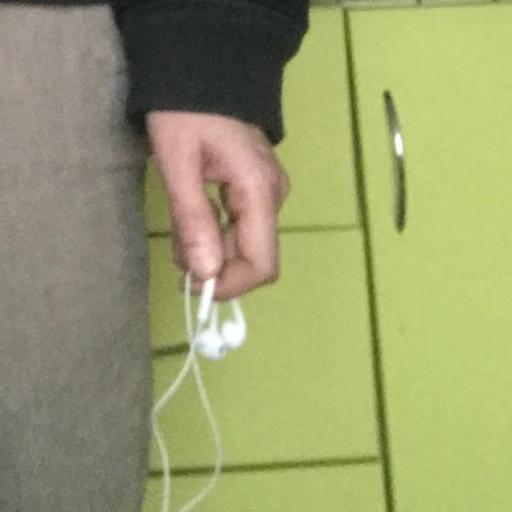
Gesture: no_gesture